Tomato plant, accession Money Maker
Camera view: vertical (180 deg); turntable rotation: 210 degrees
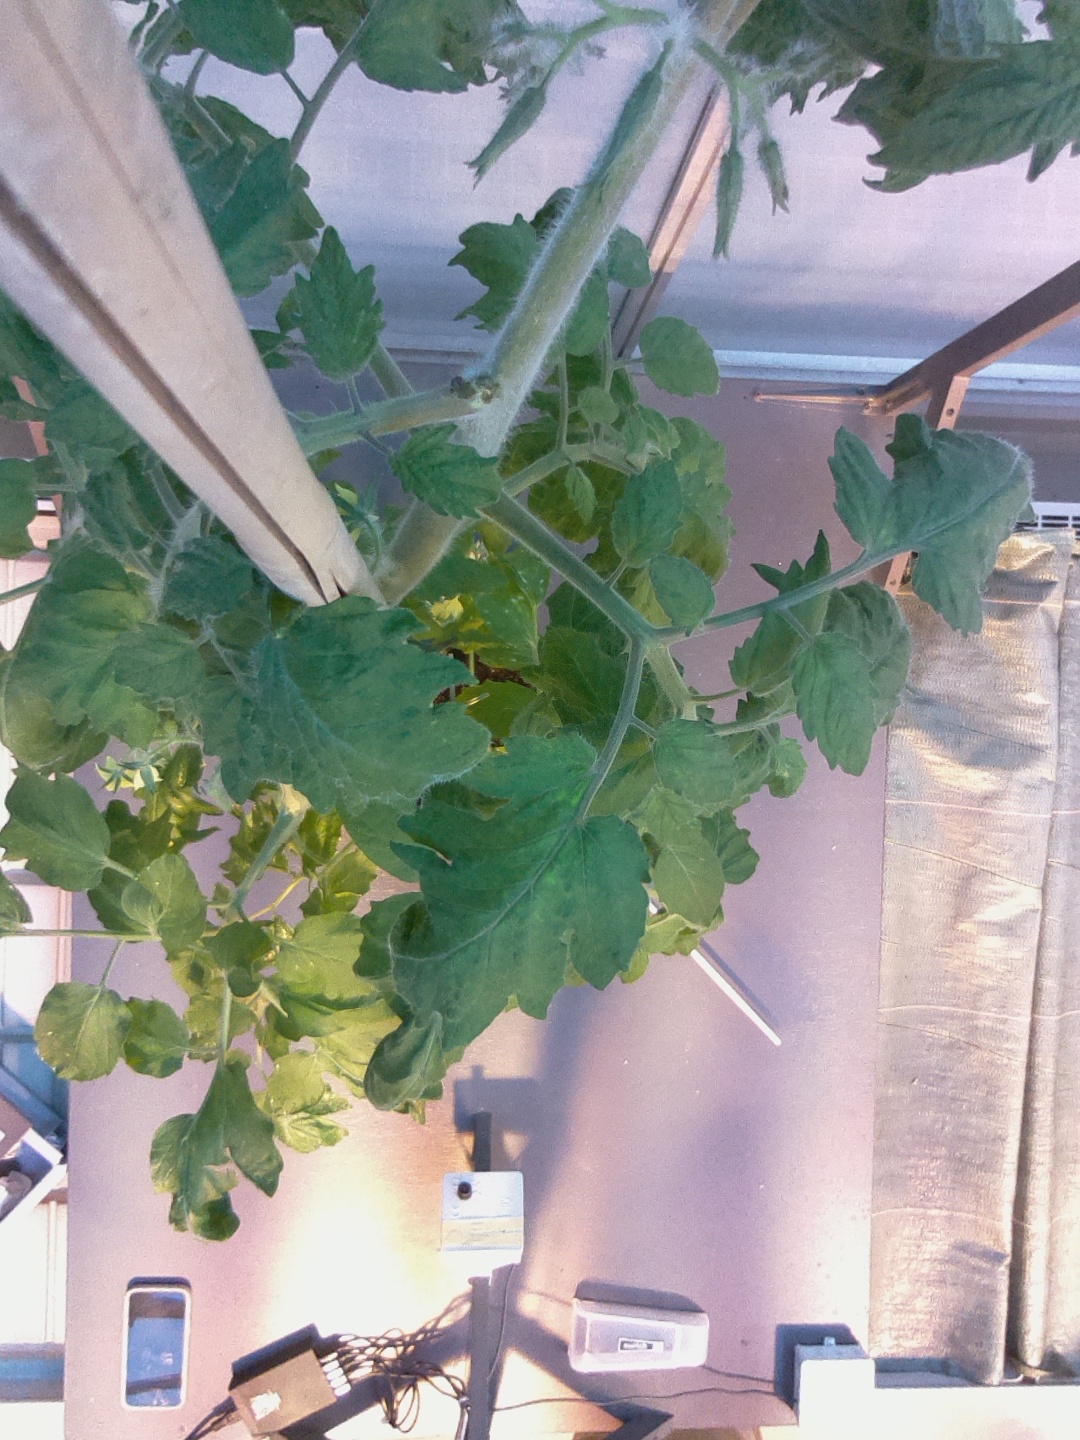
BBCH growth stage 63: 30%-40% of flowers open